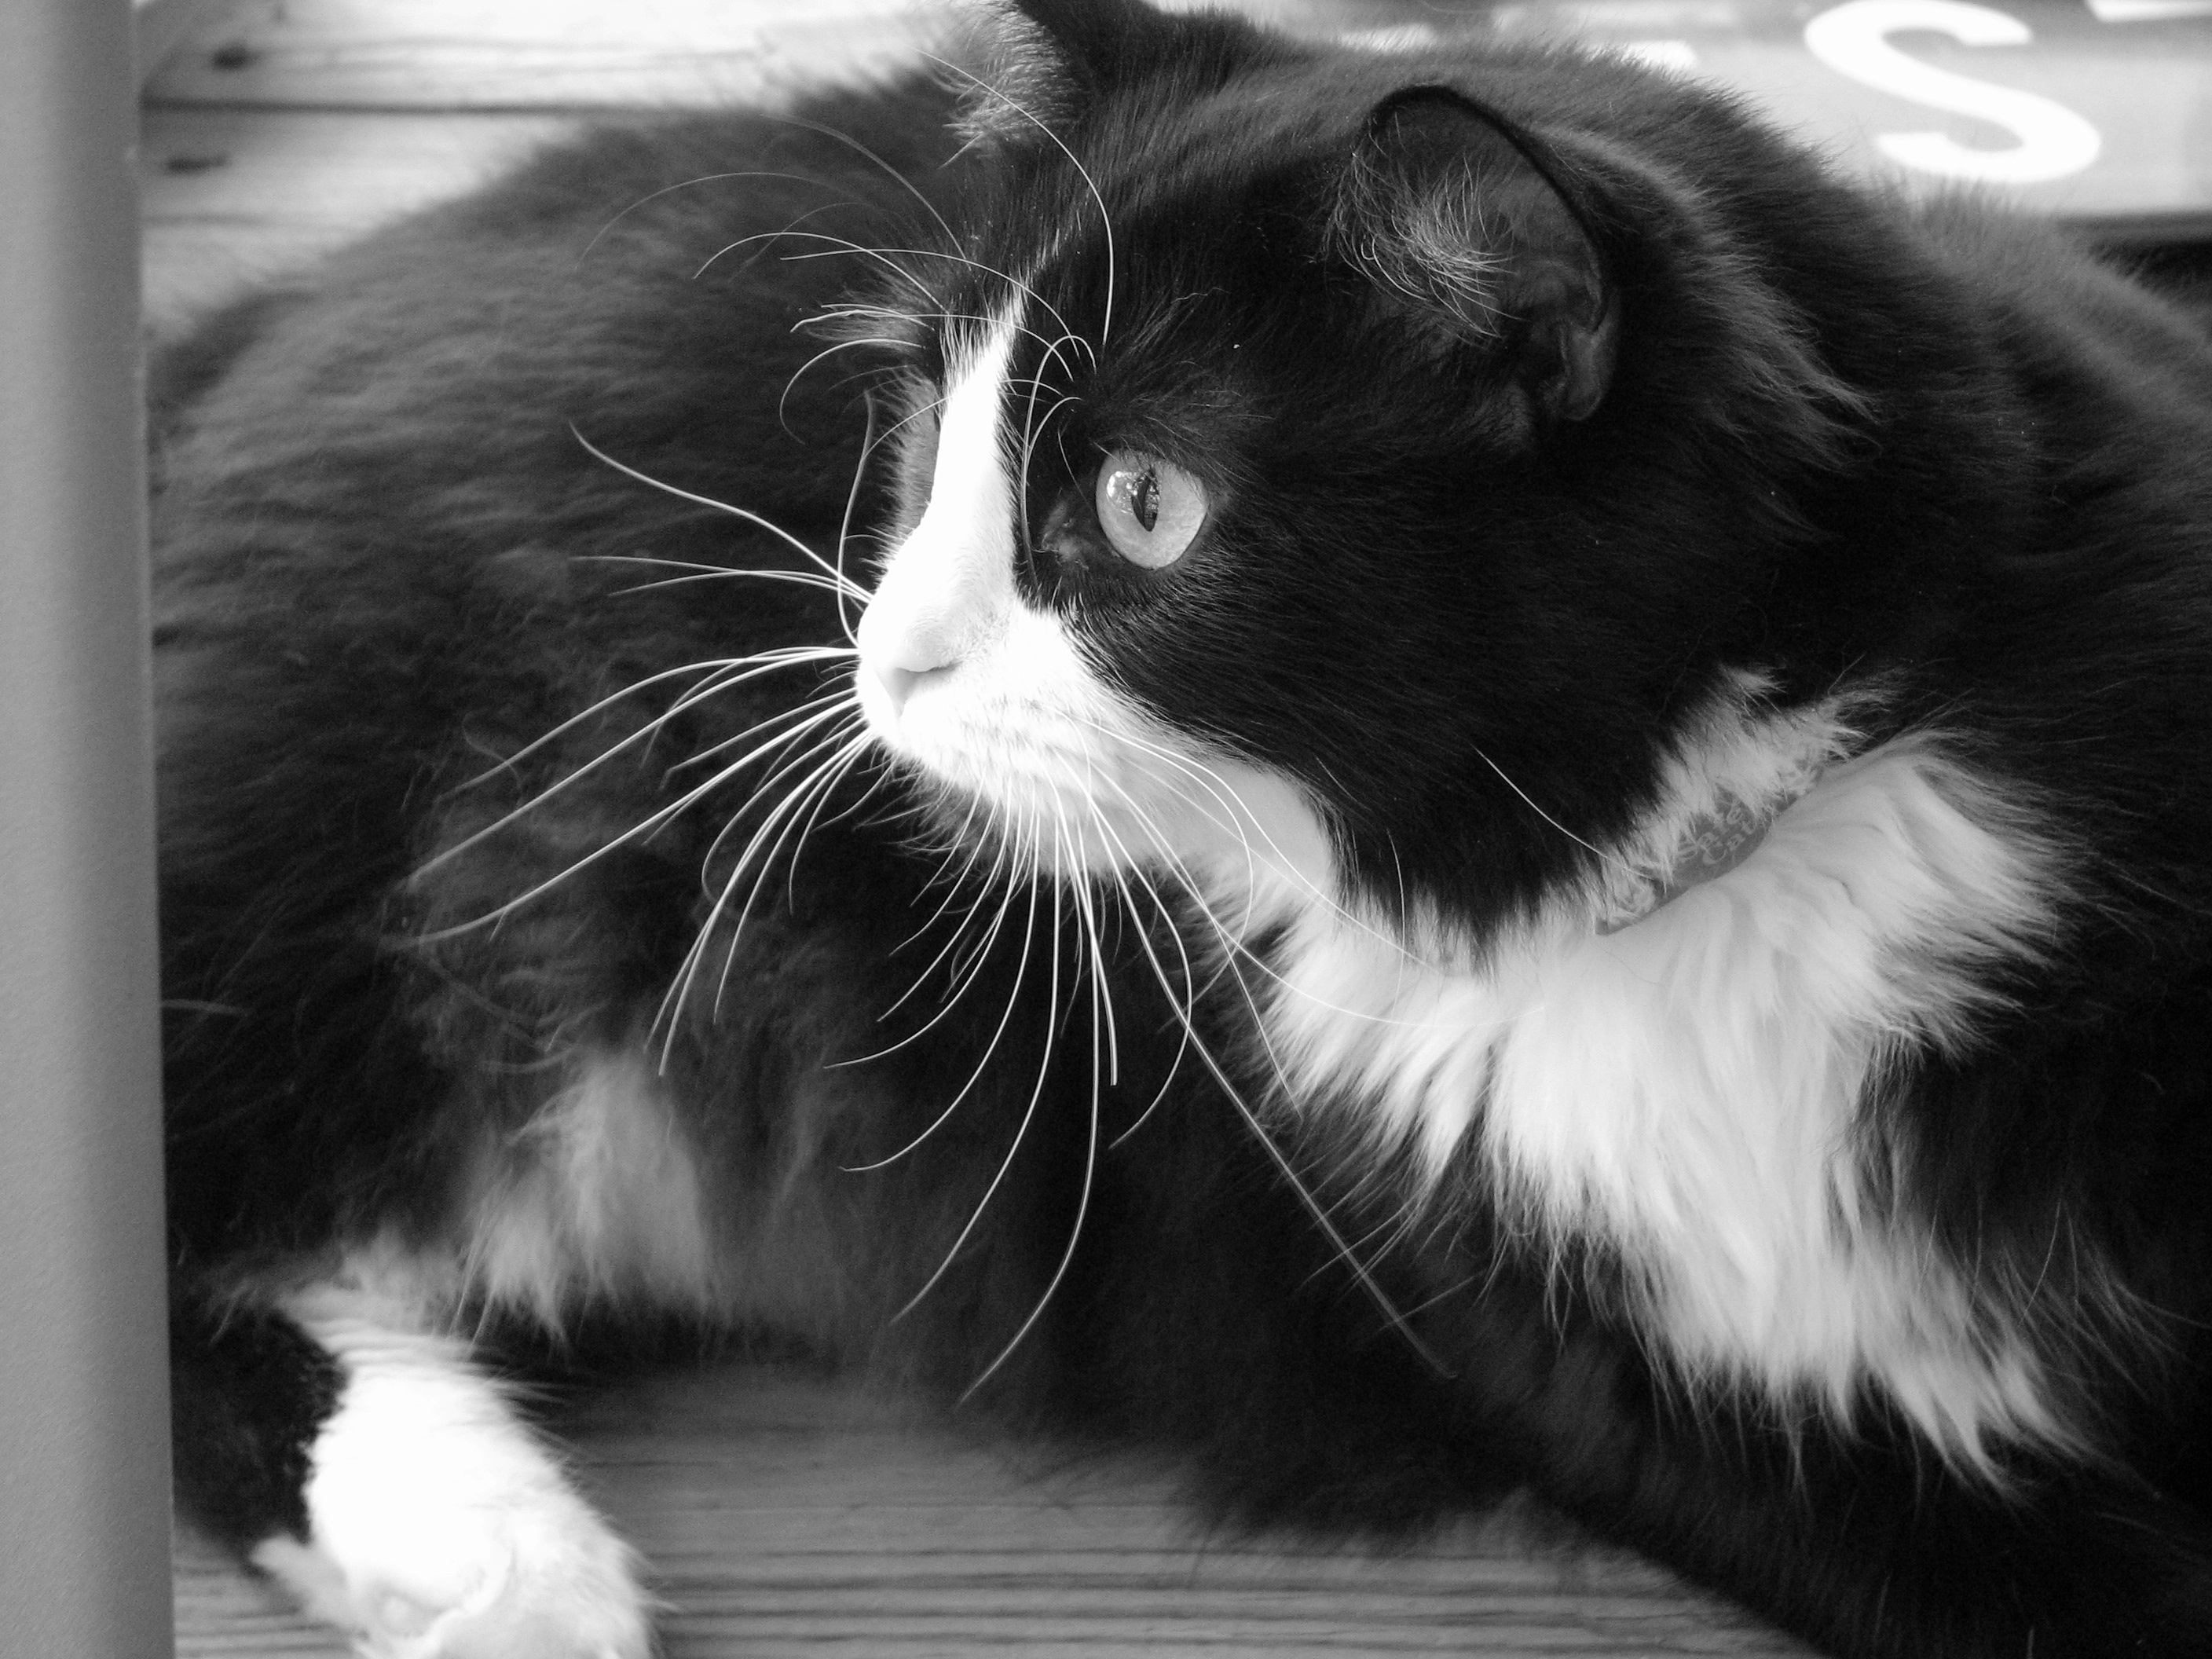
black and white, white, animal, cute, looking, portrait, cat, feline, mammal, black, monochrome, tuxedo, face, nose, eyes, whiskers, bed, furry, vertebrate, adorable, staring, norwegian forest cat, monochrome photography, small to medium sized cats, cat like mammal, domestic long haired cat